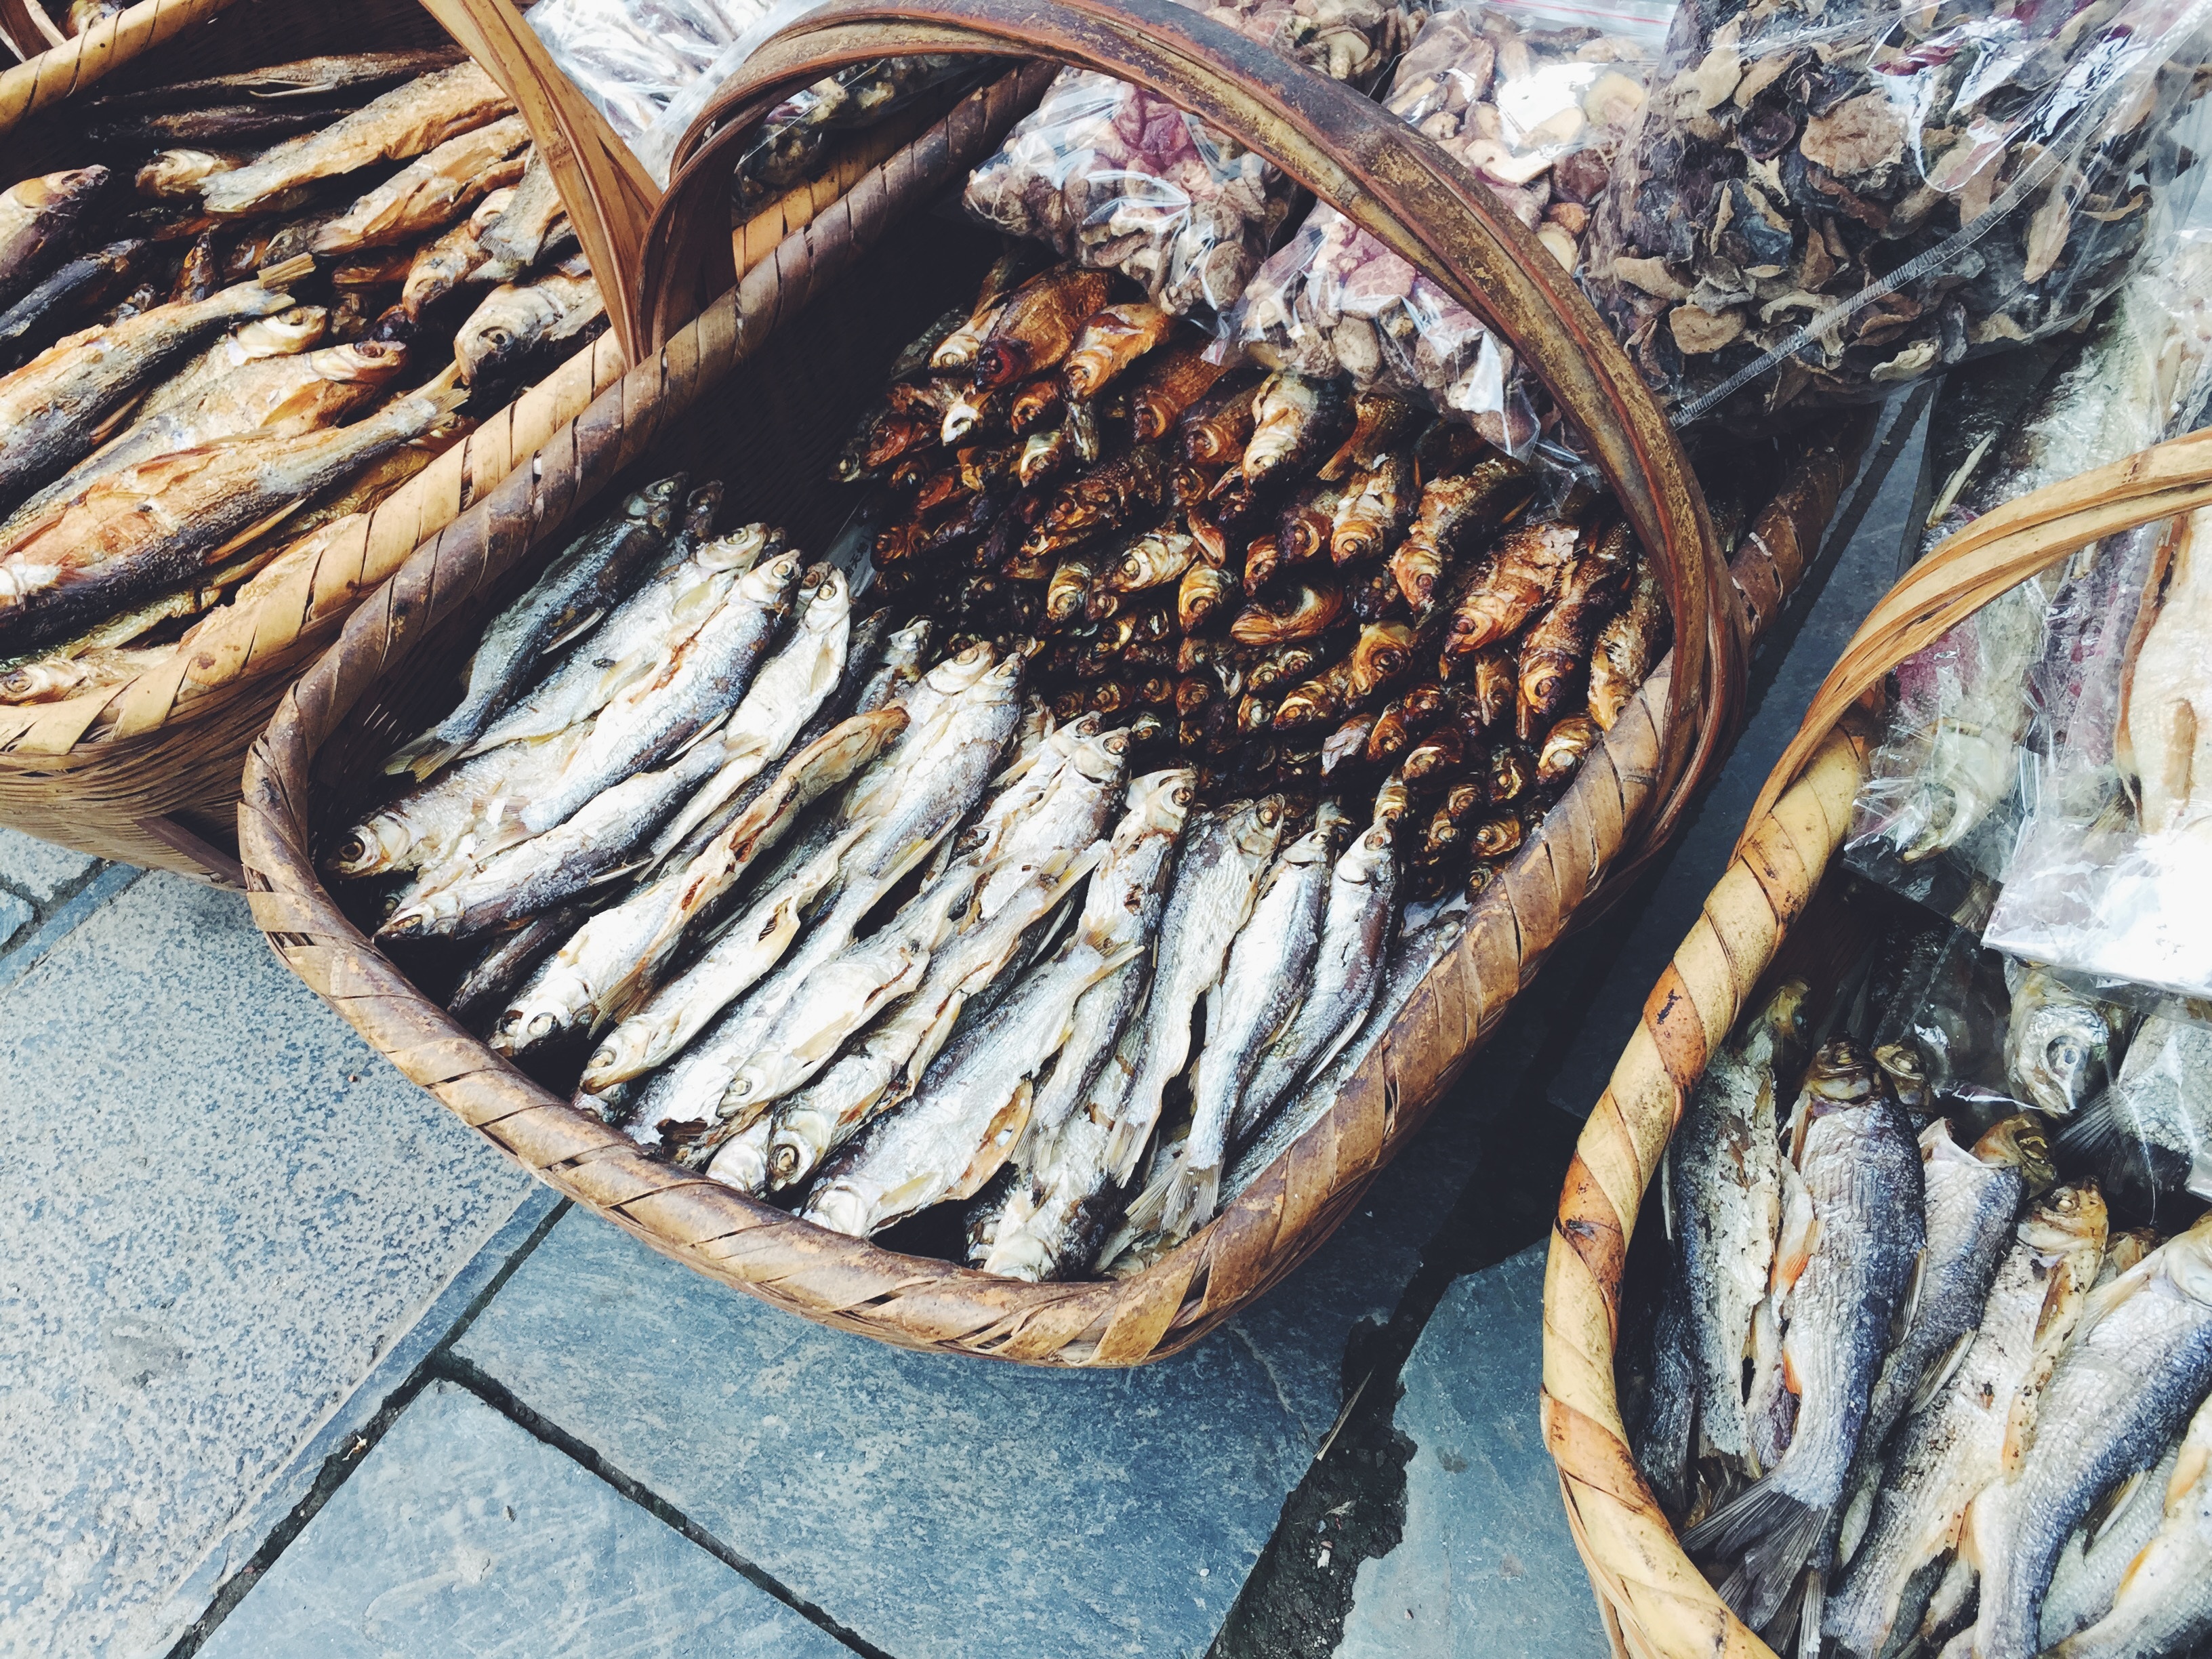
city, dish, food, produce, seafood, fish, gourmet, sardine, specialty, grilling, forage fish